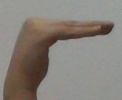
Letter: haa